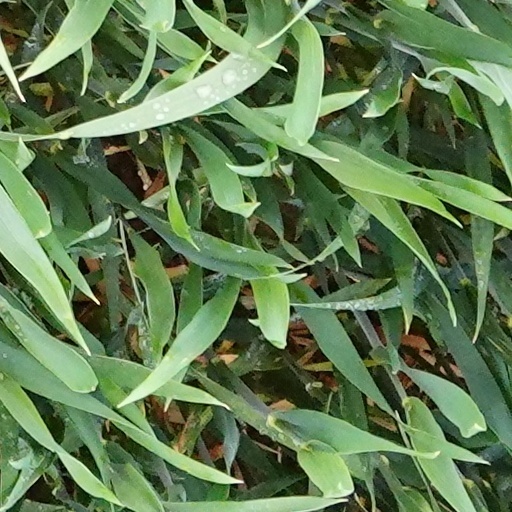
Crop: wheat